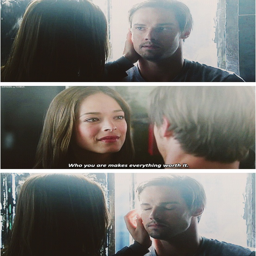
in love with this show !